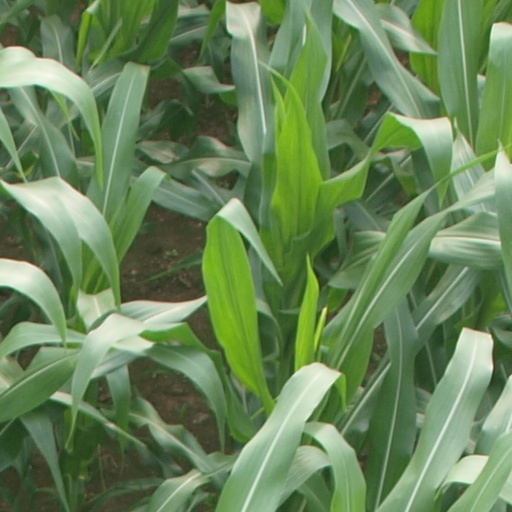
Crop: maize; corn